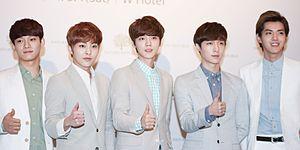
EXO-M est un boys band sino-sud-coréen composé originellement de six danseurs, chanteurs et rappeurs, plus précisément de deux membres coréens et de quatre membres chinois. Il est le sous-groupe chinois du boys band EXO formé par le label sud-coréen SM Entertainment.